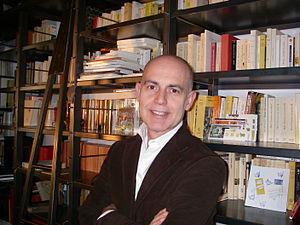
Frédéric Regard, né en 1959, est professeur de littérature anglaise à l'université Paris-Sorbonne. Il enseigne la littérature des XIXᵉ, XXᵉ et XXIᵉ siècles, ainsi que la théorie littéraire. C'est l'un des spécialistes des études de genre en France.